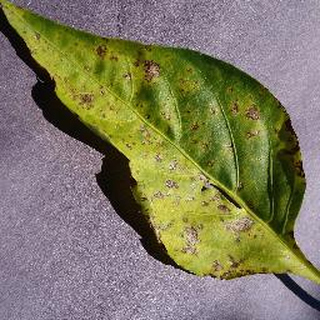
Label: bell_pepper_bacterial_spot